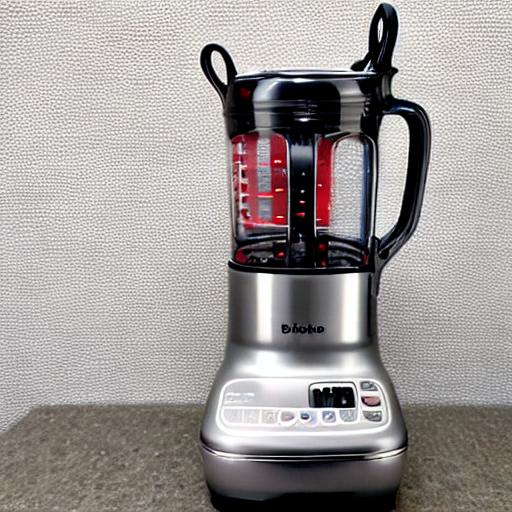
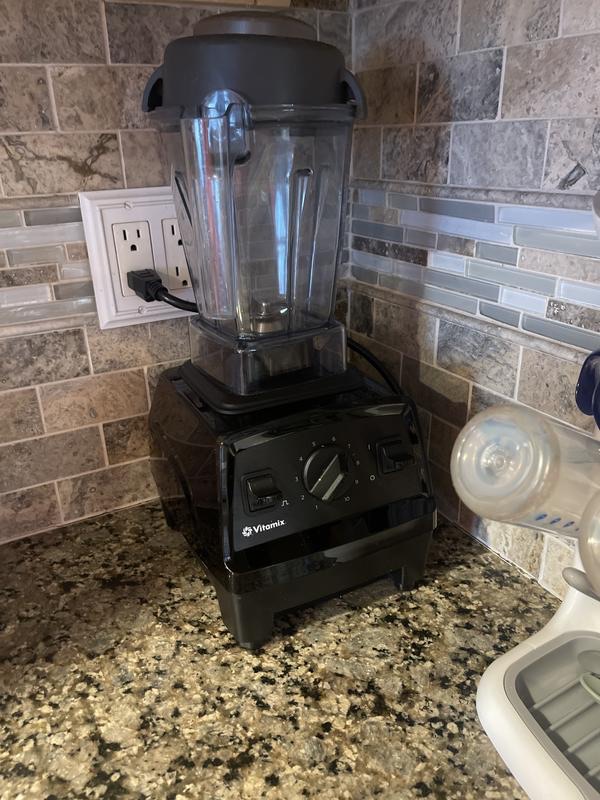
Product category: items_blender
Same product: no